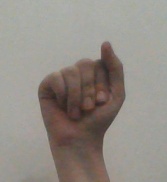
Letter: saad